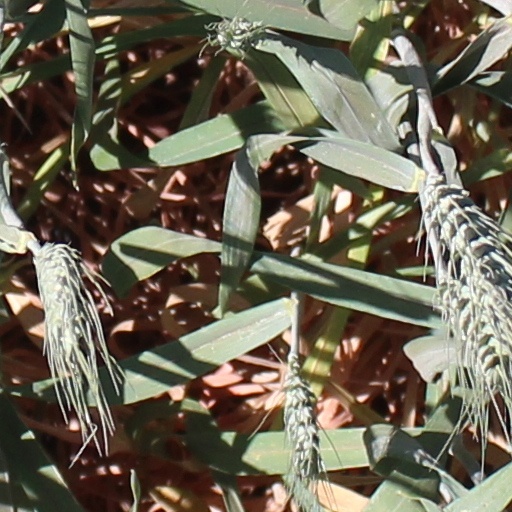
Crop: wheat